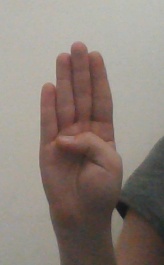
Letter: kaaf